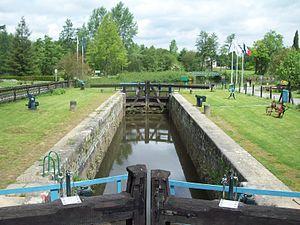
Écluse de Saint-Grégoire (35).
Saint-Grégoire est une commune française située dans le département d'Ille-et-Vilaine, en région Bretagne. Appartenant à Rennes Métropole et peuplée de 9 639 habitants, elle borde le nord de la commune de Rennes.